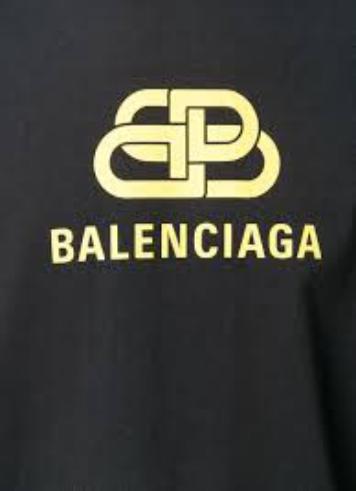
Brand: Balenciaga
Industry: Clothes